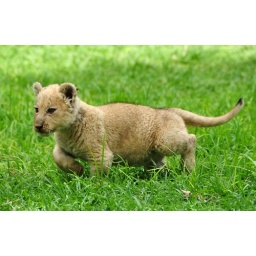
bottle-feeding and playing with little lion cub Leewa (two months old), in Antelope Park, Gweru, Zimbabwe